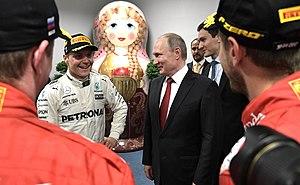
Le Grand Prix automobile de Russie 2017, disputé le 30 avril 2017 sur l'Autodrome de Sotchi, est la 960ᵉ épreuve du championnat du monde de Formule 1 courue depuis 1950. Il s'agit de la quatrième édition du Grand Prix de Russie comptant pour le championnat du monde de Formule 1 et de la quatrième manche du championnat 2017.